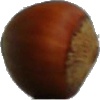
Label: Nut Forest 1